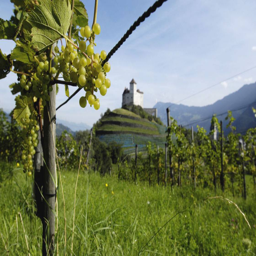
The Prince of Liechtenstein's wine cellars